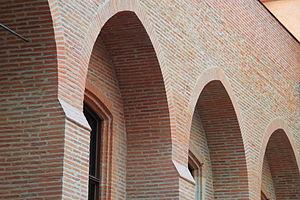
Palais de Justice de Toulouse (Haute-Garonne, France).
La Méthode Claire est un téléfilm français réalisé par Vincent Monnet et diffusé pour la première fois le 16 octobre 2012 sur M6.